Dancin' Dave

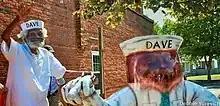
Dancin' Dave Whatley posing next to his Headland Peanut during the unveiling in 2015.

Dave Whatley (31 March 1927 – 21 September 2015), better known as Dancin' Dave, was an American street performer and local celebrity in the Wiregrass, especially around Dothan, Alabama. He was well known for his dances which he would perform for a small offering, and his white sailor uniform.